Mjölby AI FF

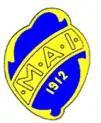

Mjölby AI FF is a Swedish football club located in Mjölby.